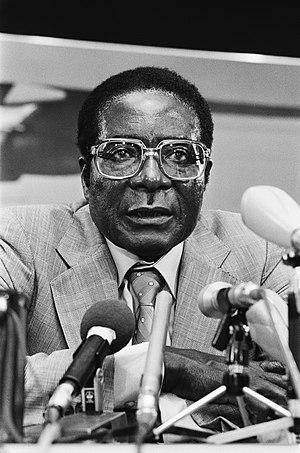
L'Algemeen Nederlandsch Fotobureau est une ancienne agence de presse spécialisée en photographie, aux Pays-Bas. Elle collabore avec l’Algemeen Nederlands Persbureau et d’autres agences de presse jusqu’à sa disparition en 1989. Elle ne doit pas être confondue avec ANP Photo, le département photo de l'ANP.
Robert Mugabe, né le 21 février 1924 à Kutama en Rhodésie du Sud et mort le 6 septembre 2019 à Singapour, est un homme d'État zimbabwéen. Il est Premier ministre de 1980 à 1987 et président de la République de 1987 à 2017.
L'histoire du Zimbabwe remonte à l'âge de la pierre, époque des plus anciennes traces de peuplement humain. L'existence d'anciennes civilisations développées durant la seconde moitié du Moyen Âge est attestée par des vestiges archéologiques d'importance.